Ancient monuments in Ujjain

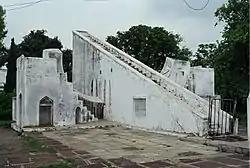
Sun Dial at the Ved Shala

This famous temple is said to have been built by famous King Vikramāditya. Vikramaditya is said to have visited Miyani, then known as Minalpur, a port city ruled by Prabhatsen Chavda of Chawda dynasty. Vikramadiya was blessed by the Devi. He requested Harsidhhi Mata, to come to his kingdom at Ujjain, where he would worship her daily. She is also known as Vahanvati Mata.